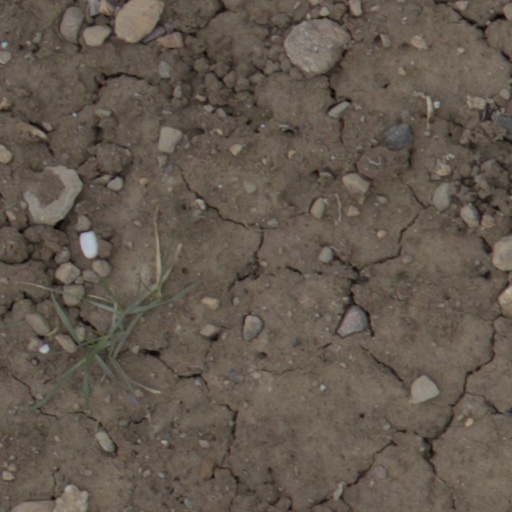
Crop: wheat